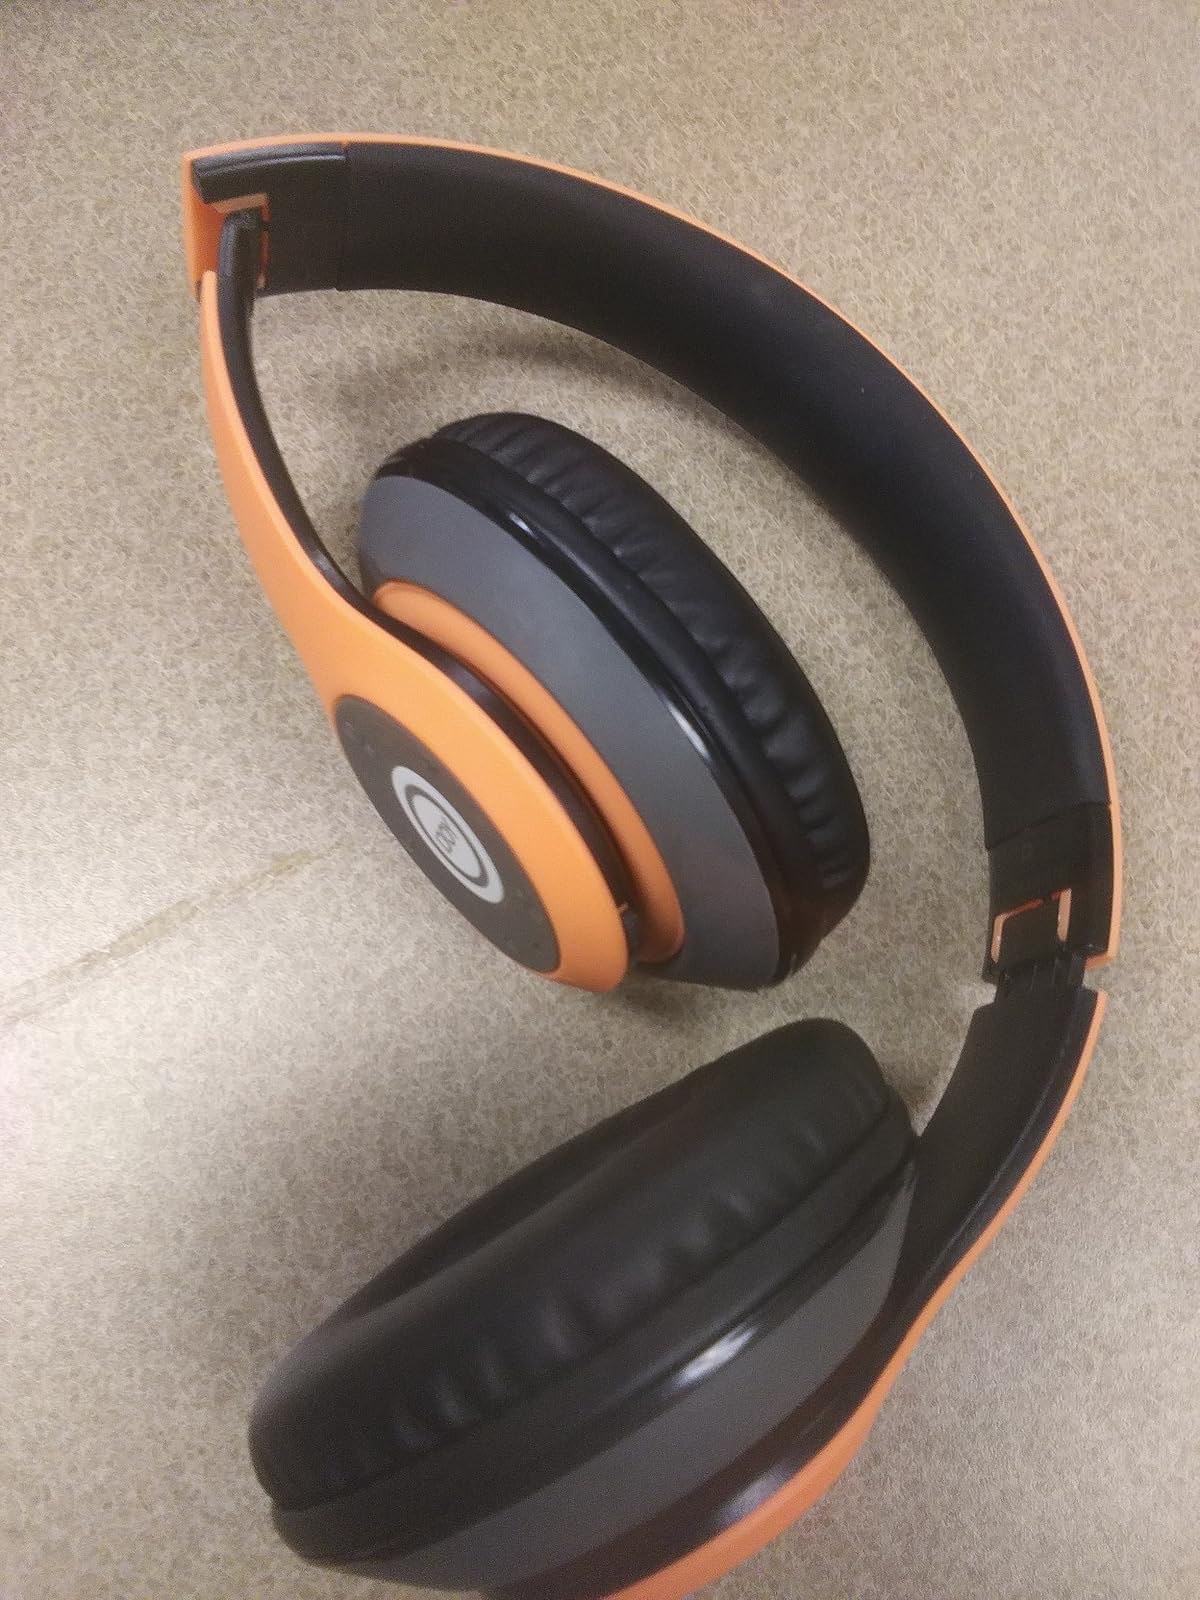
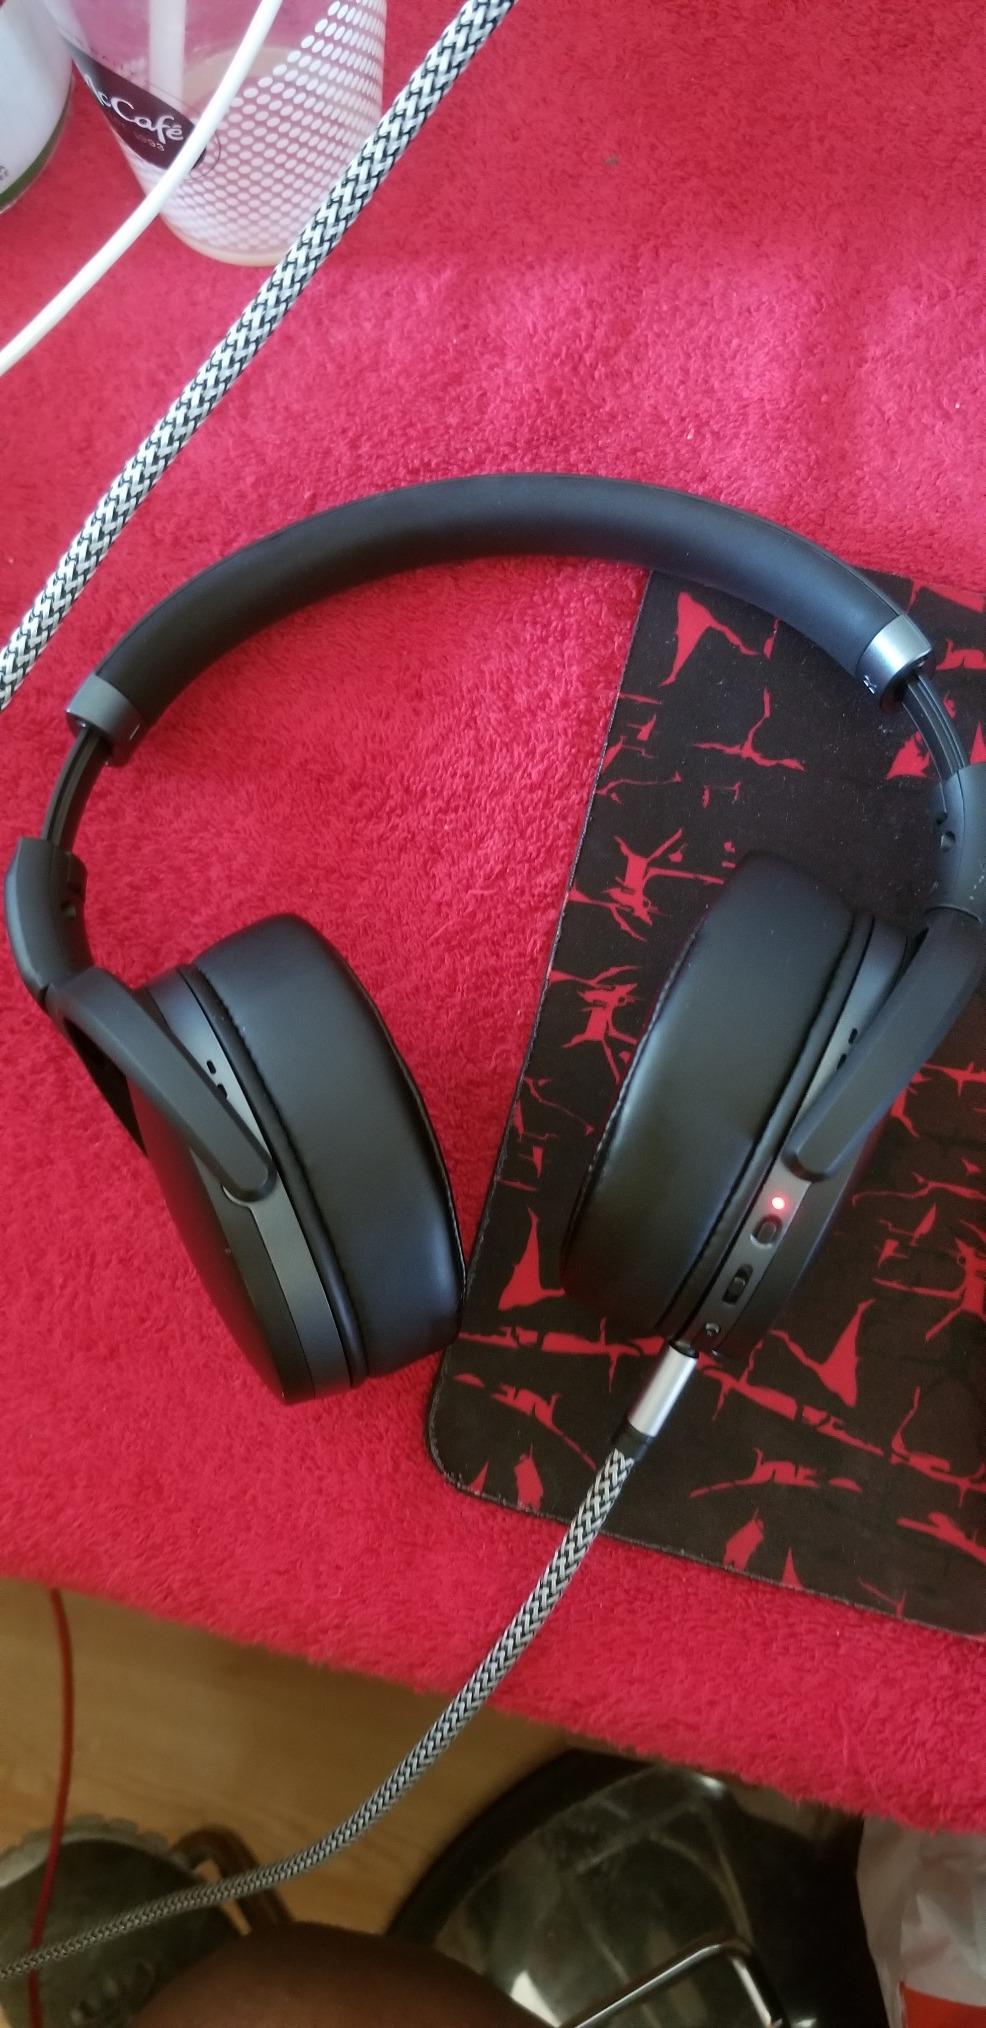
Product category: headphones
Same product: no